Bragesgade

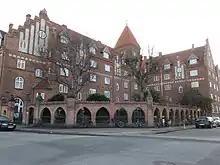
Manufakturhandlerforeningens stiftelse

Kingo's Church (No. 25), on the corner with Nannasgade, was built in 1910. The National Romantic building was designed by Kristoffer Varming.